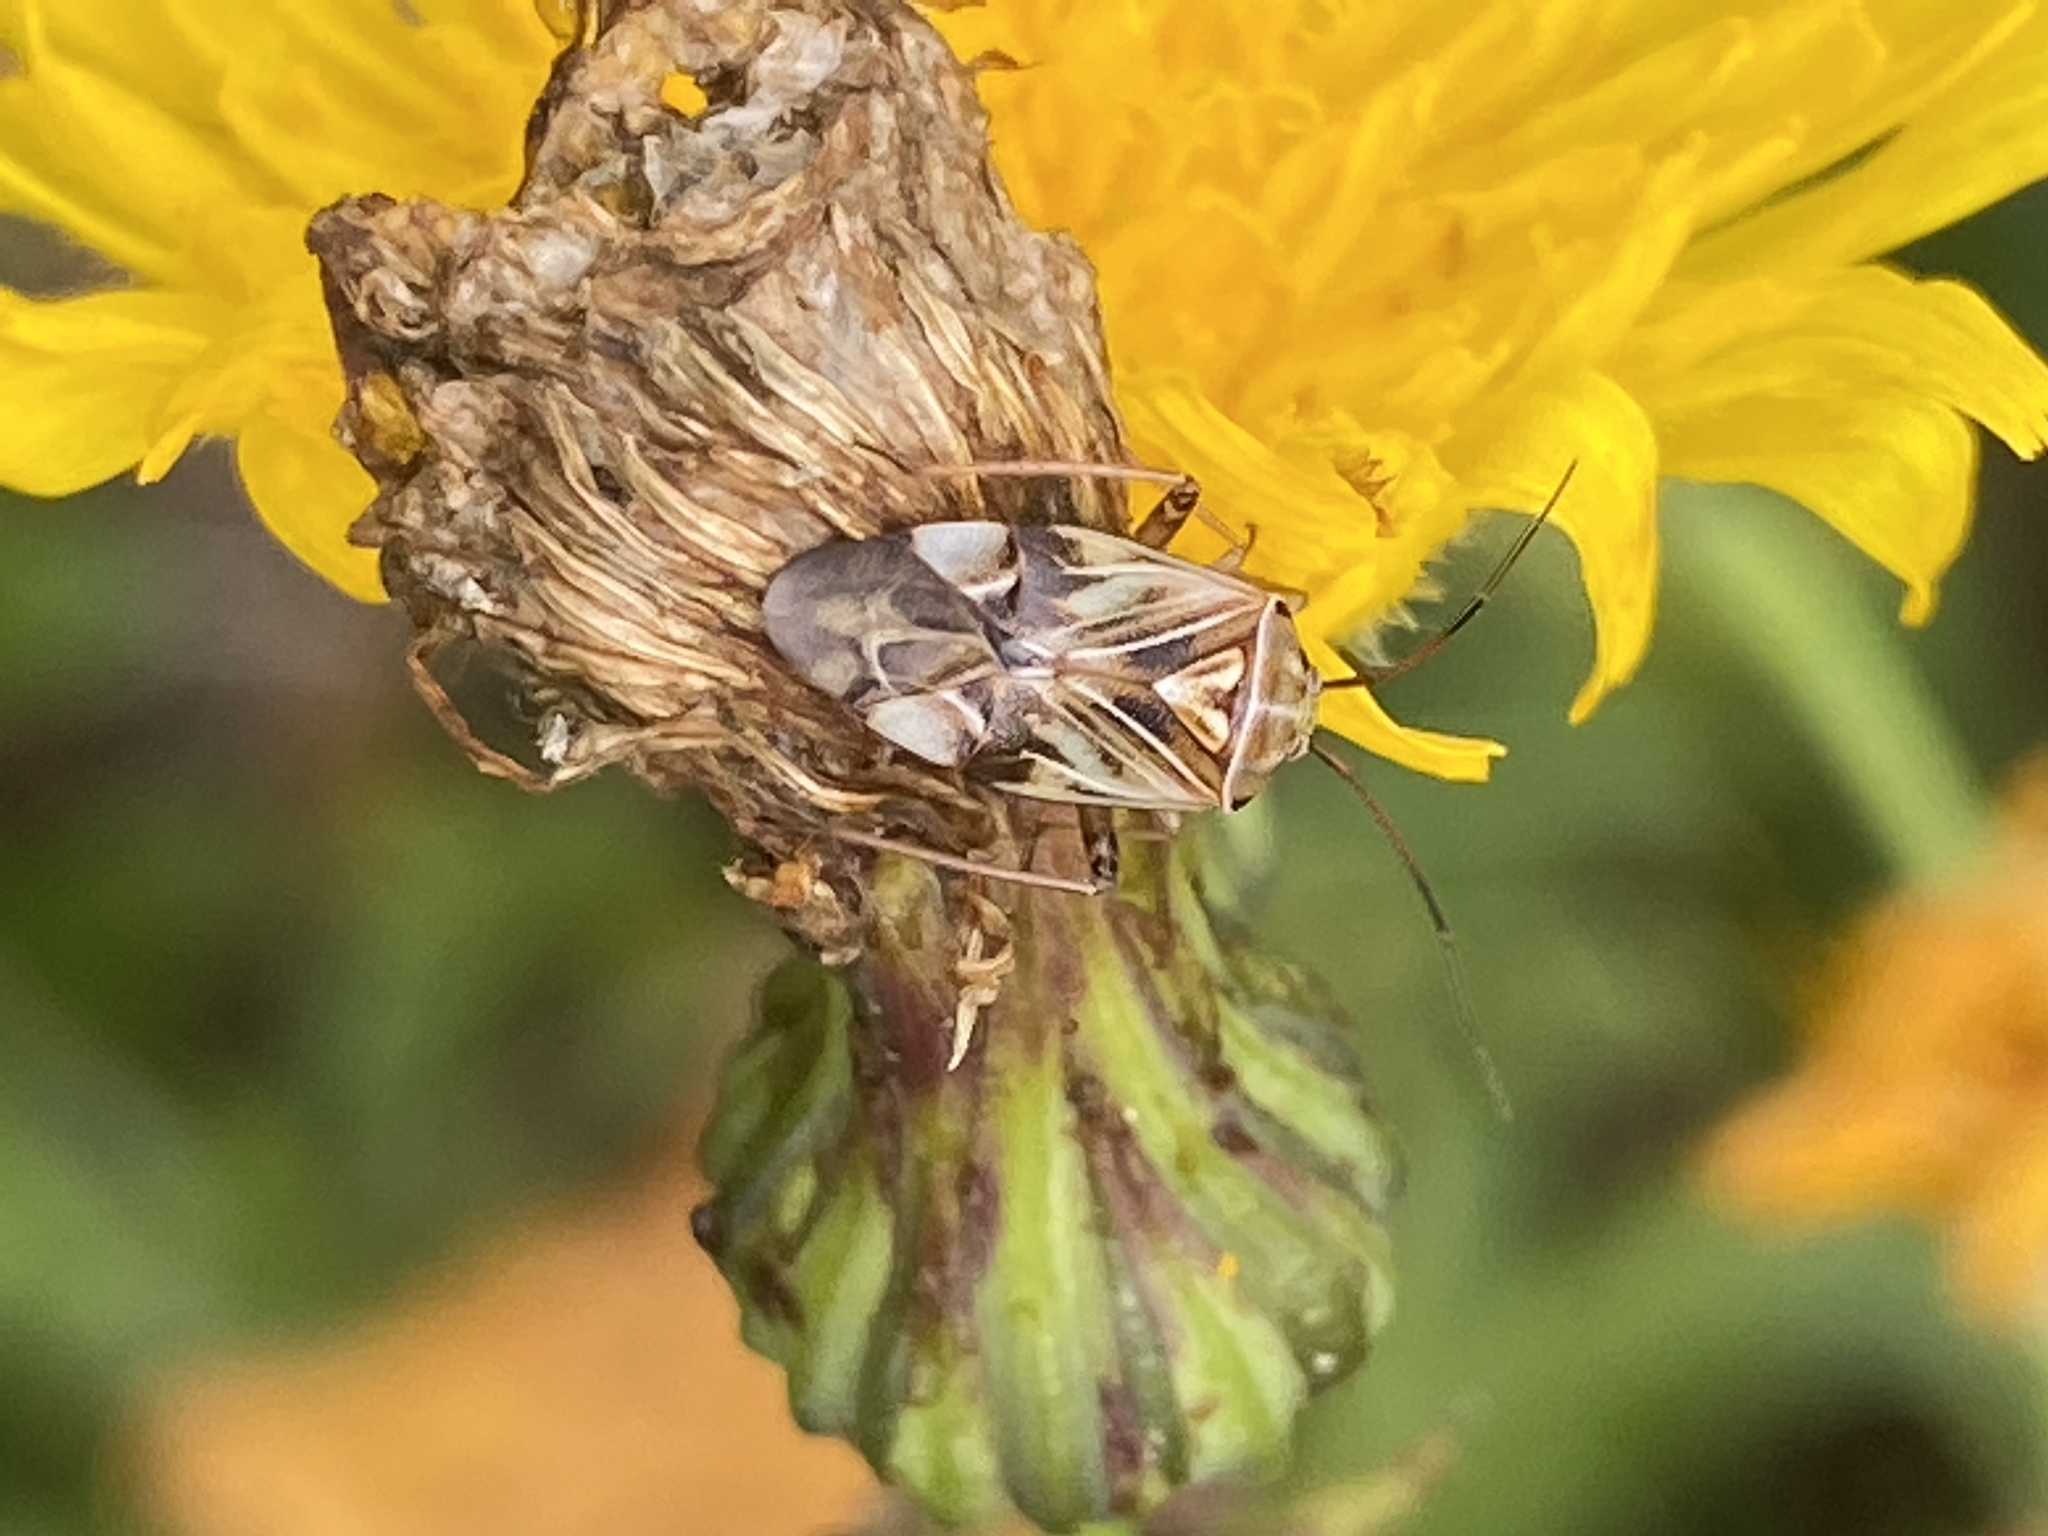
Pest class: lygus_bug